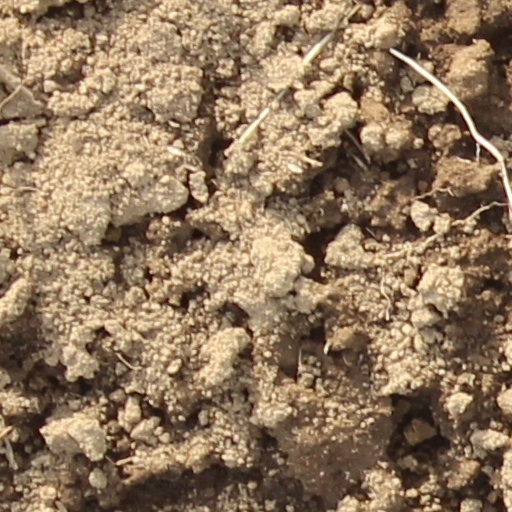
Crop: wheat